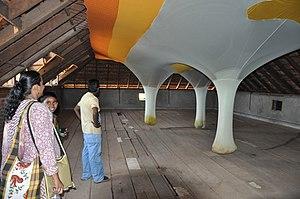
La biennale de Kochi-Muziris est une exposition internationale d'art contemporain qui se tient à Kochi, au Kerala, en Inde.